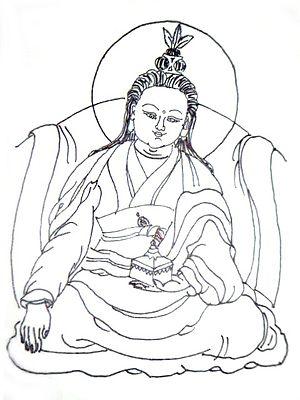
Tertön est un mot tibétain signifiant « découvreur de trésors ».